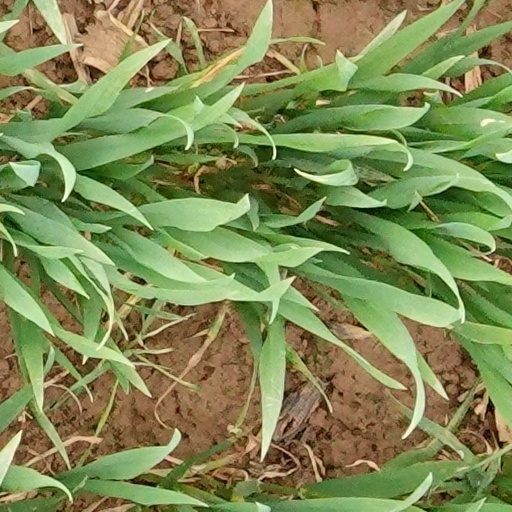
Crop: wheat